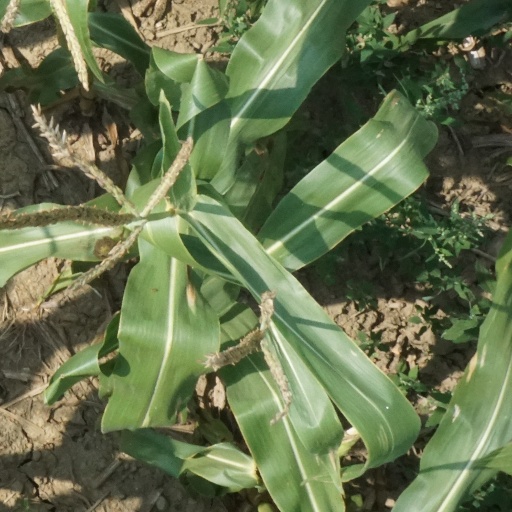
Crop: maize; corn